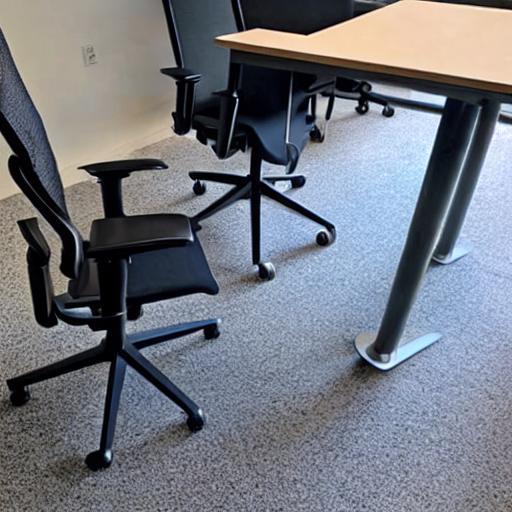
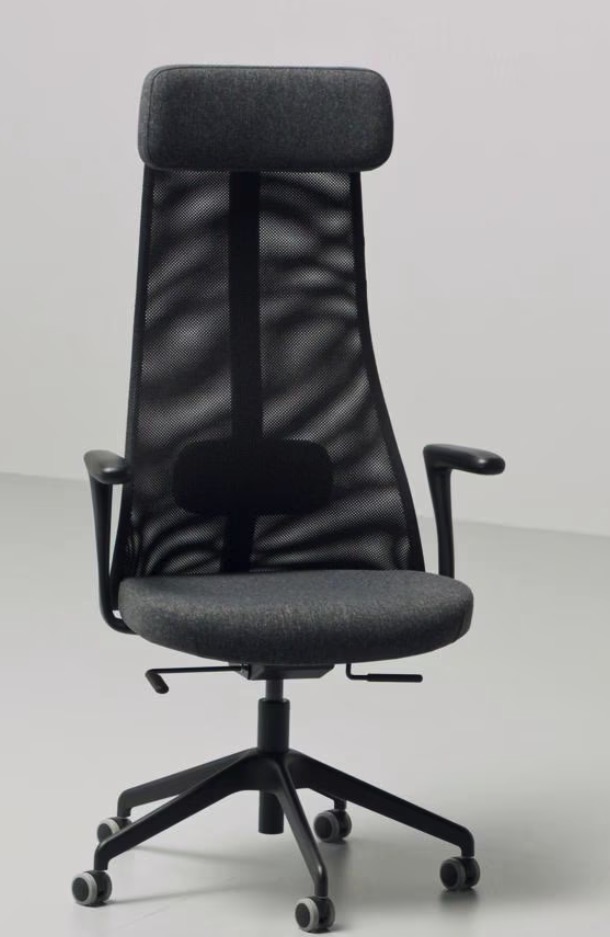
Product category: items_chair
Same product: no